Francis Lützow

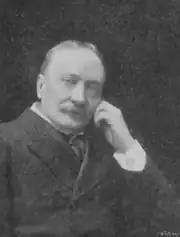
Francis Lützow in 1898

Count Francis Lützow (21 March 1849 – 13 January 1916) was an Austrian author, historian, critic and revivalist.